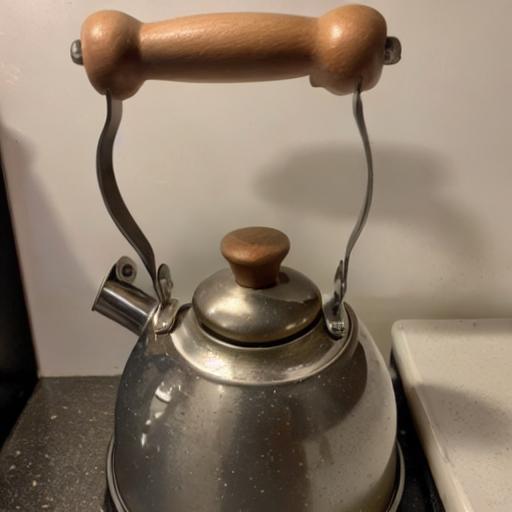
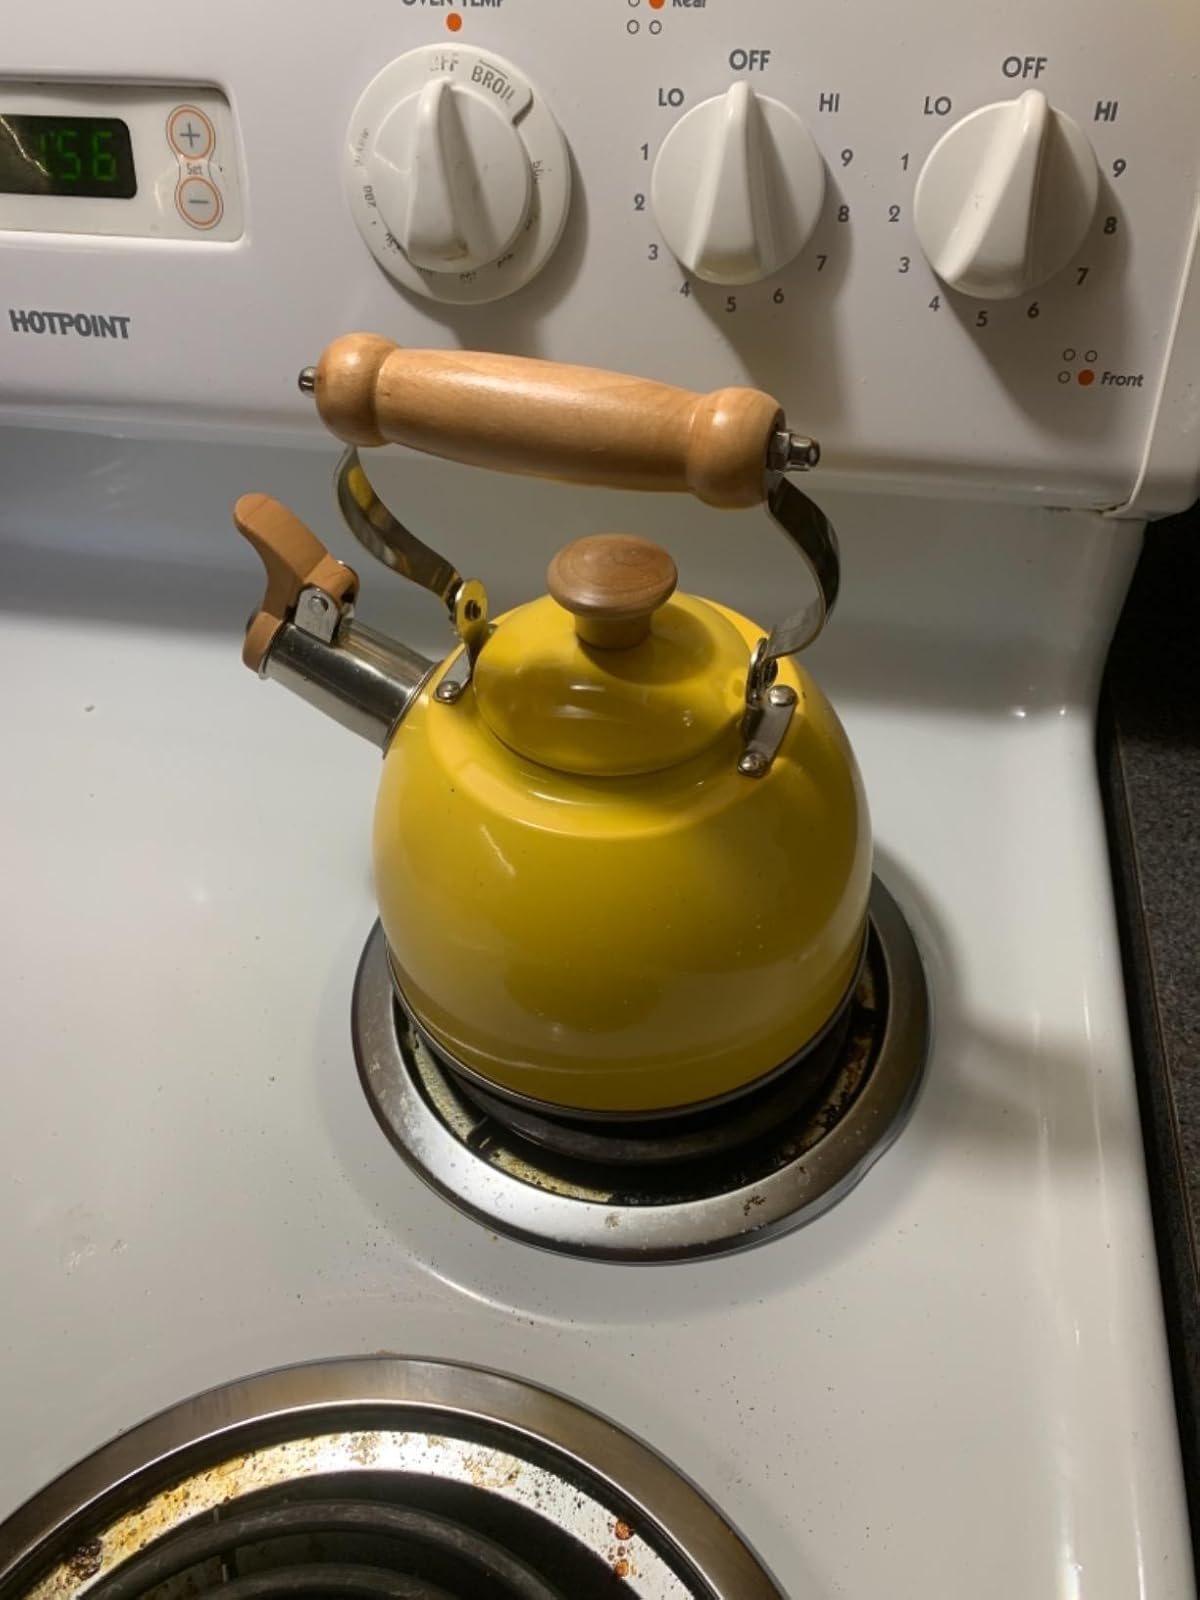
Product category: items_kettle
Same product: no